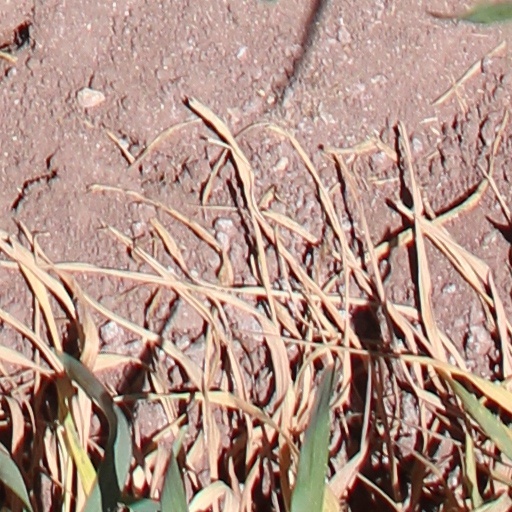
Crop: wheat